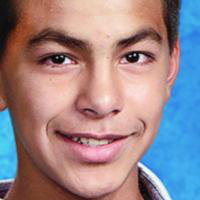
Age group: age 11-20